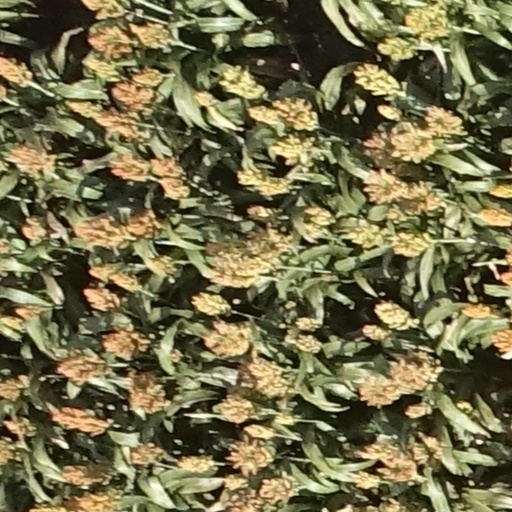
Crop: sorghum